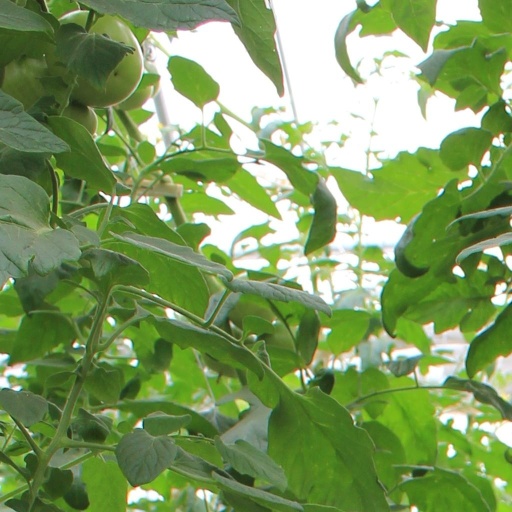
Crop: tomato